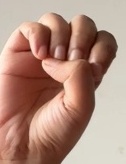
ASL sign: E